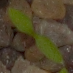
Label: common_chickweed